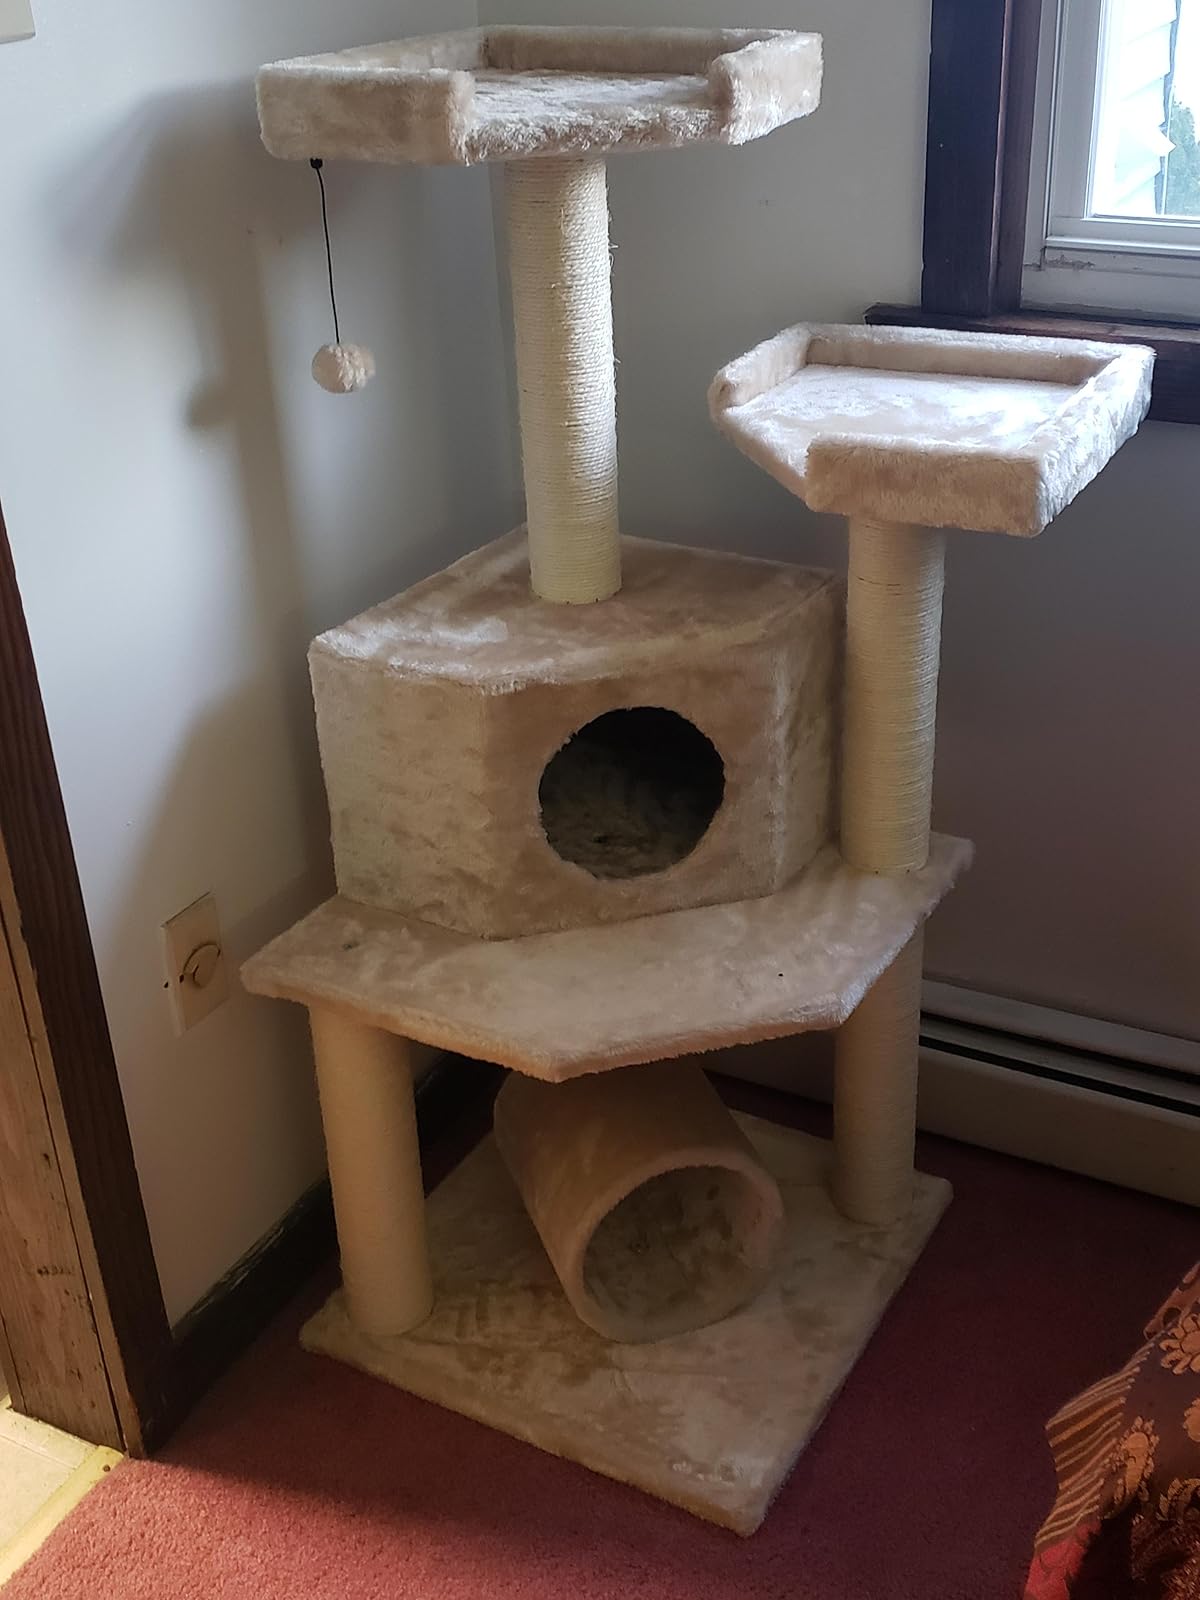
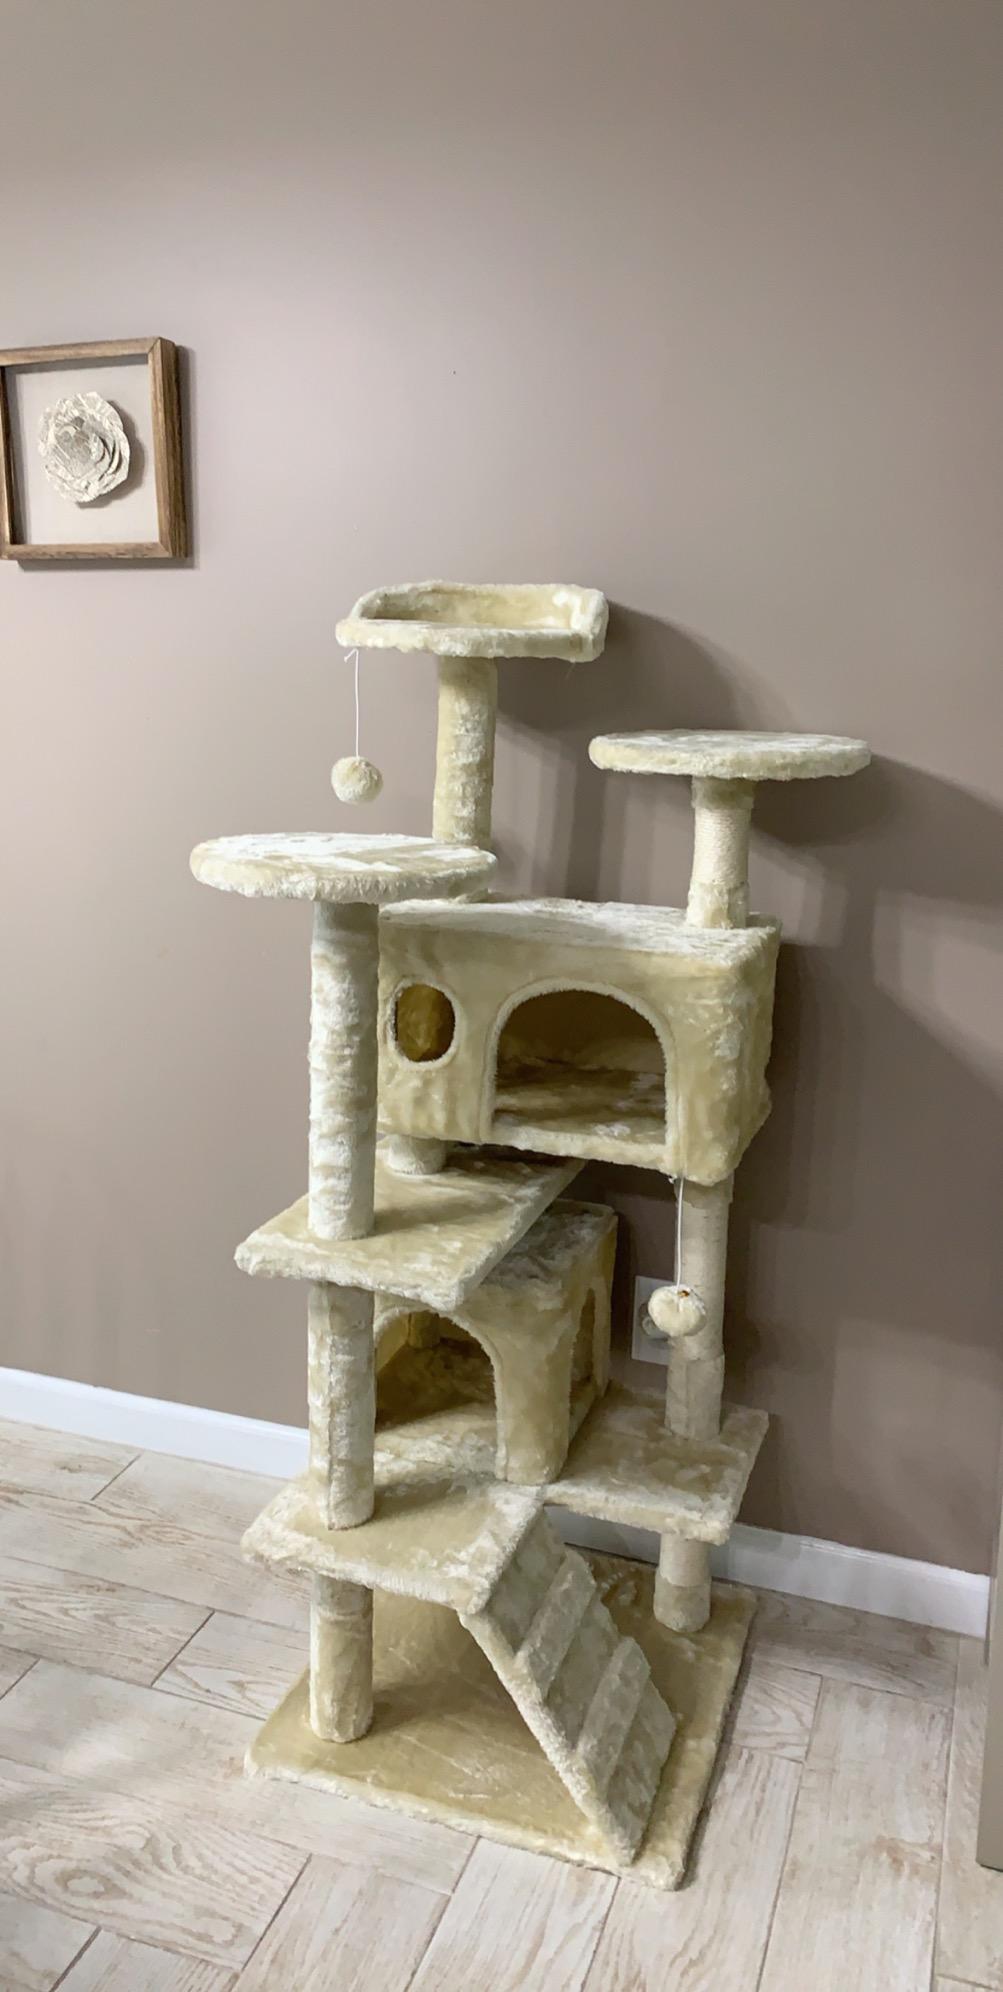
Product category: items_cat tree
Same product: no